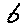
Label: 6